HMS Nymphe (1780)

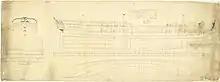
"Nymphe"

"Nymphe" was built as a 32-gun frigate at Brest, designed and constructed by Pierre-Augustin Lamothe. She was laid down in April 1777, launched on 18 August, and commissioned in November. She carried a complement of 290 men, and was armed with twenty-six French 12-pounder guns and six French 6-pounders.